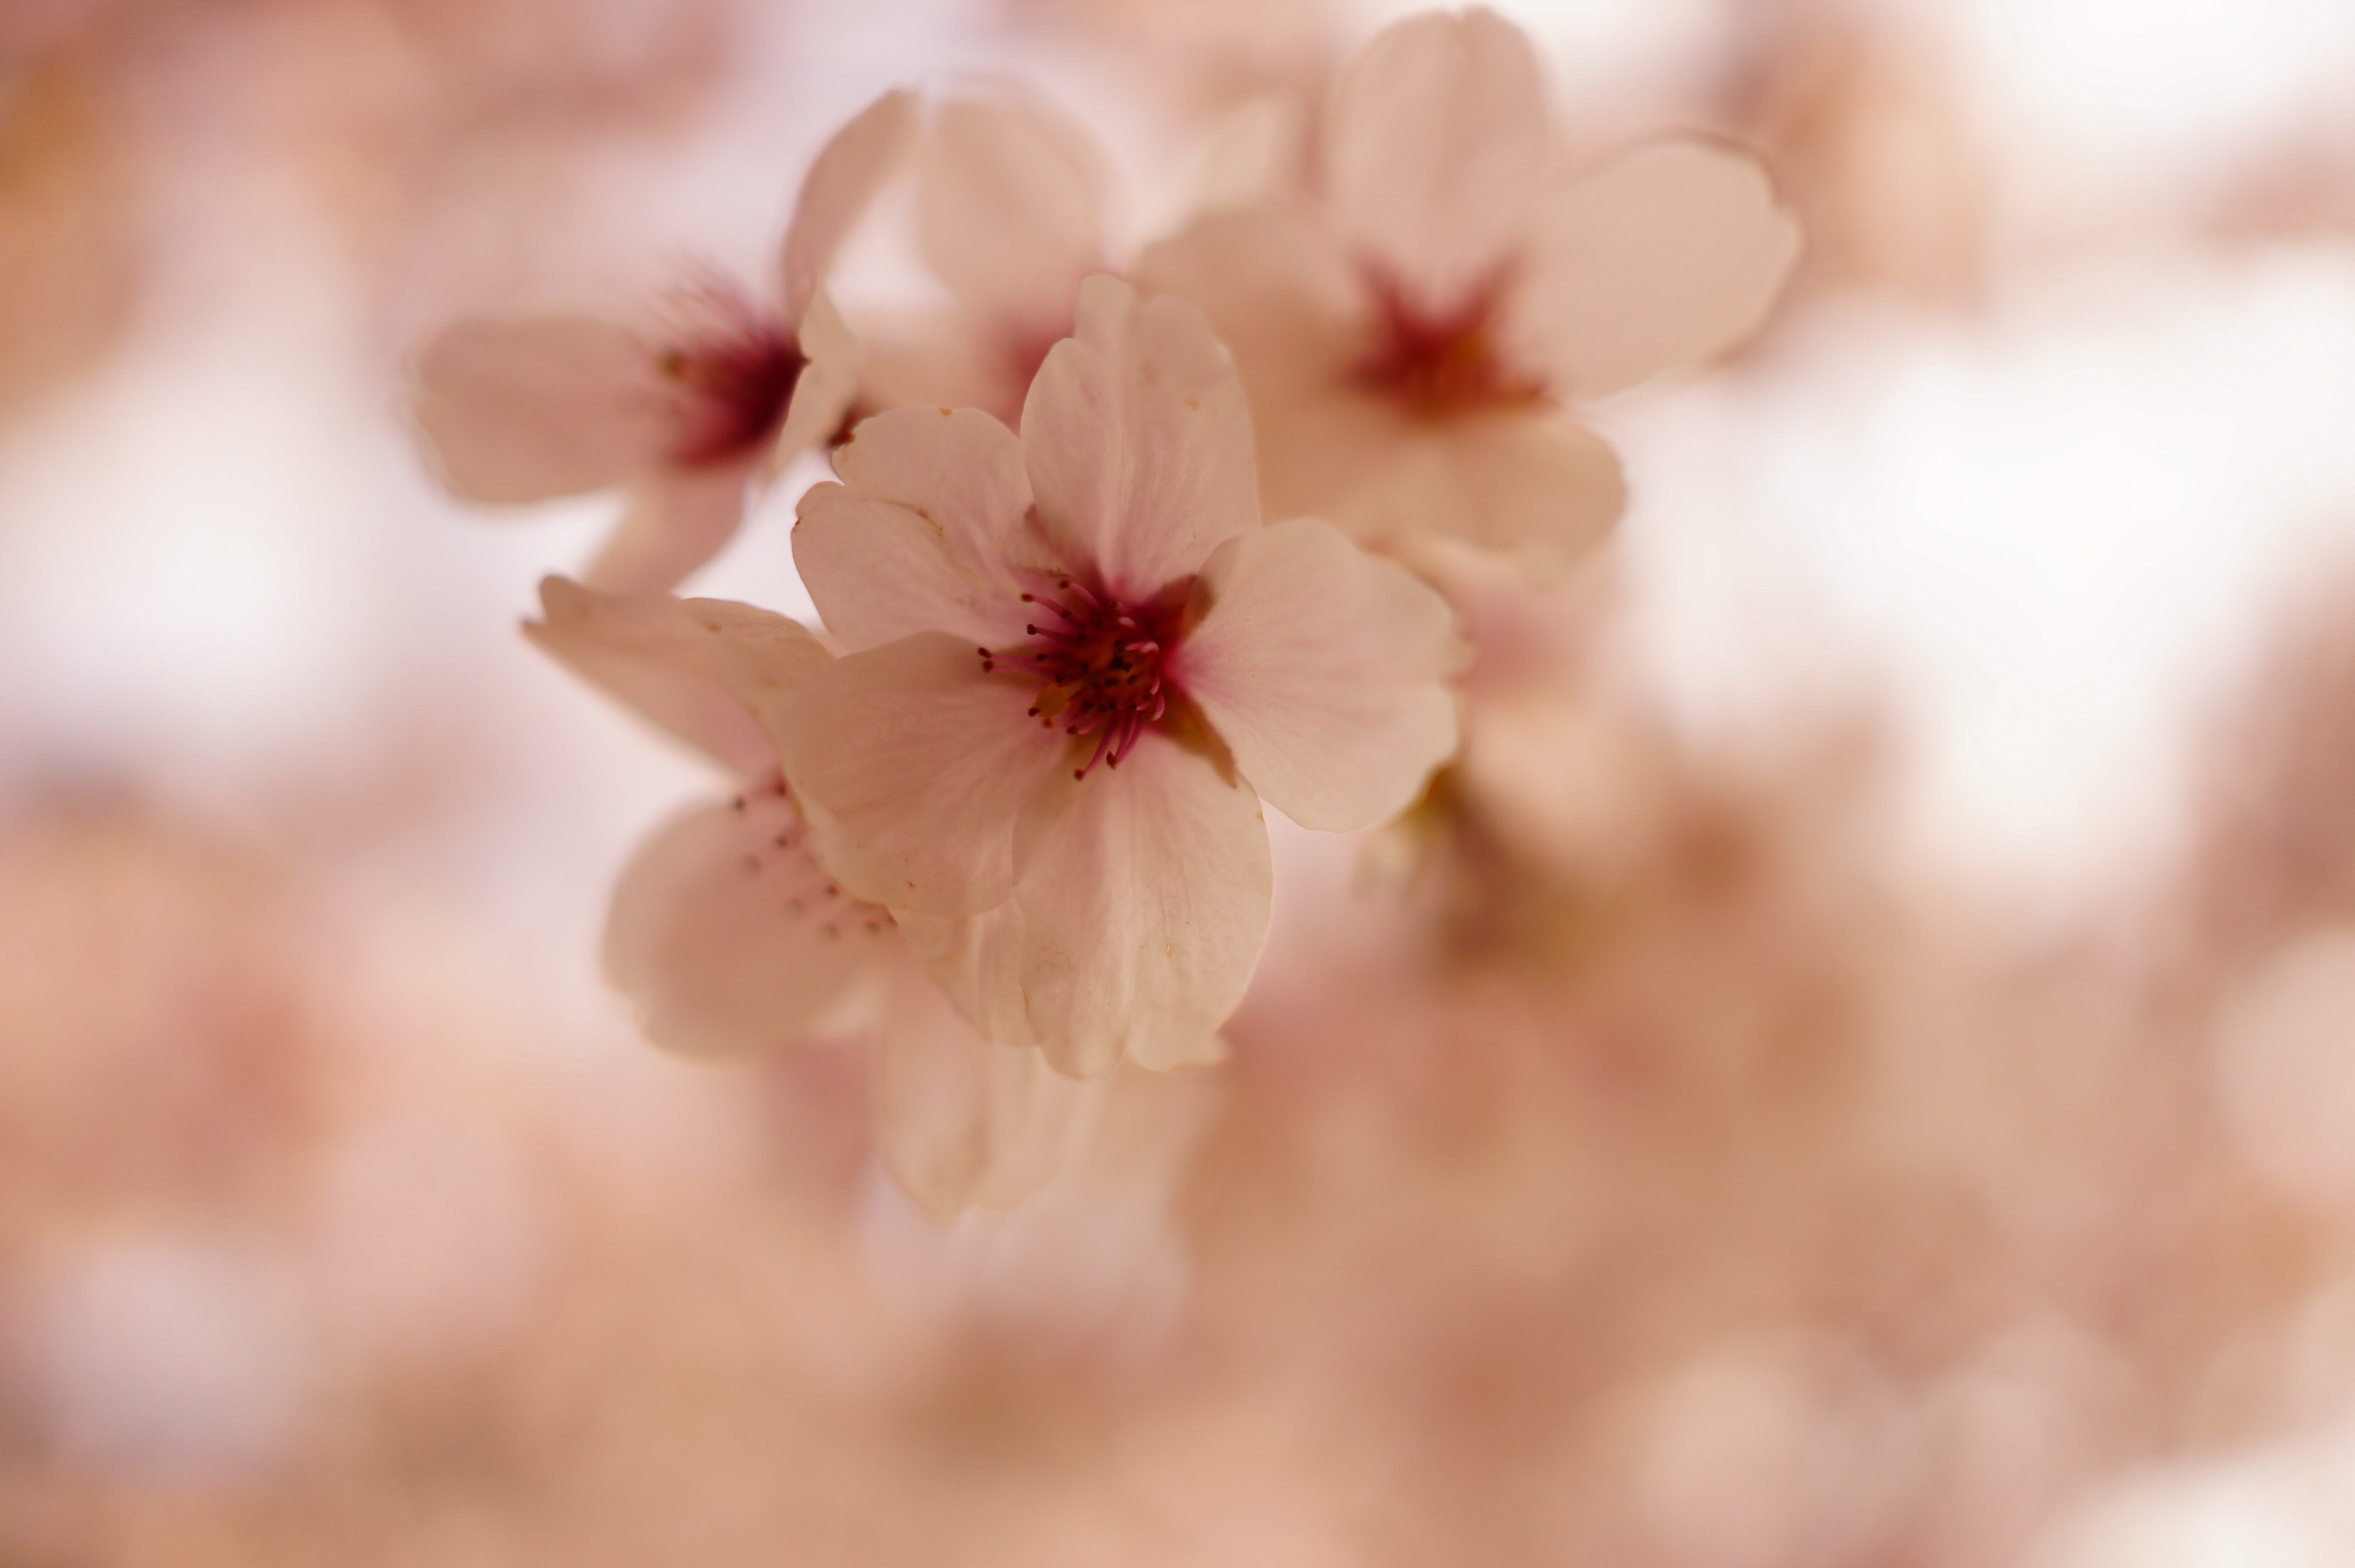
landscape, nature, branch, blossom, plant, photography, flower, petal, food, spring, produce, pink, flora, cherry blossom, flowers, close up, sakura, spring flowers, pink flower, macro photography, plant stem